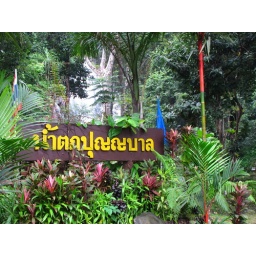
this small water fall is near Ranong town.about 13 kilo. close to the road on the way to Chumporn. Thailand